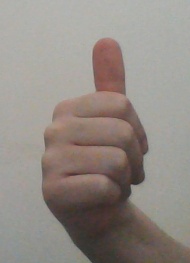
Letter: aleff